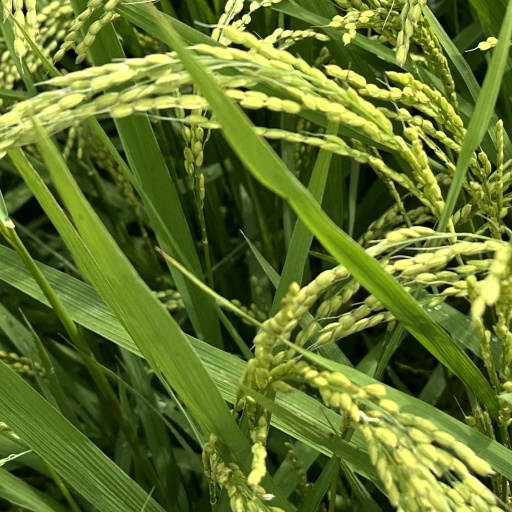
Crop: rice